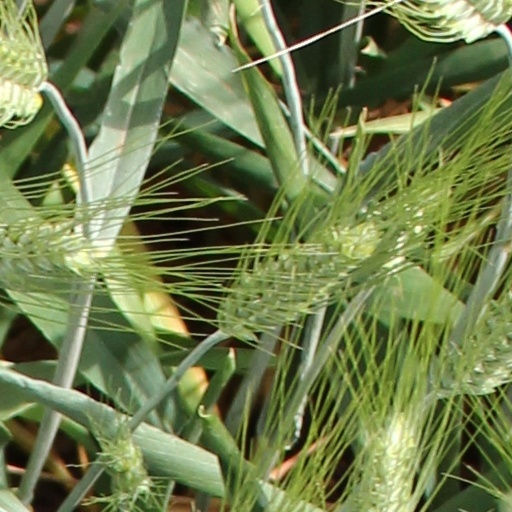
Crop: wheat